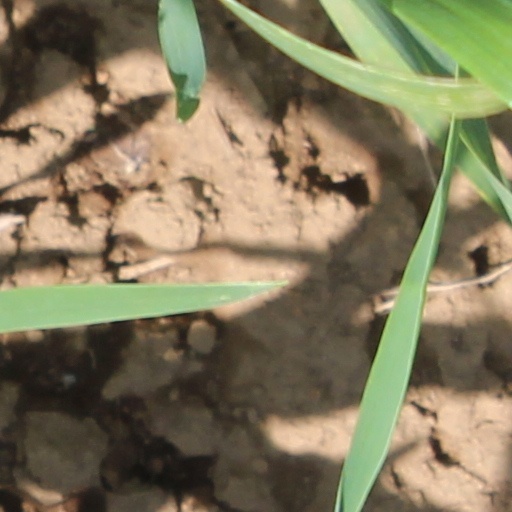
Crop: wheat